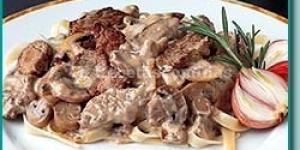
solomillo de buey stroganoff